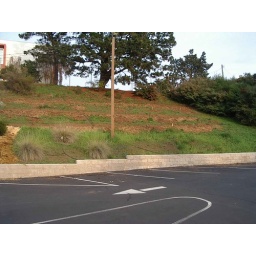
Swales ready for fruit trees in February